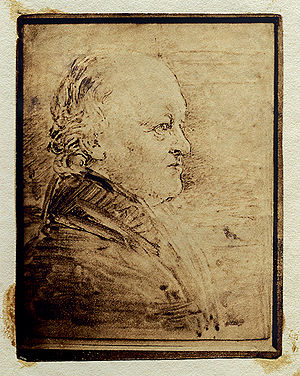
Stregætsning / Varianter: akvatinte, blød-grund og relief-radering
Relief-radering af William Blake, selvportræt fra Songs of Innocence and Experience, publiceret 1794. Digitalt restaureret.
Stregætsning er en grafisk trykteknik, hørerende under dybtryk. Det er samtidig betegnelsen for selve det grafiske blad eller trykket. Ved stregætsning dækkes trykpladen, der som oftest er af kobber eller zink, med et tyndt lag ætsegrund. Heri ridses motivet så metallet blottes bagved, og pladen udsættes for et syrebad, hvor der ætses ned i de ridsede aftegninger. Herved dannes de fordybninger, hvor trykfarven kan ligge inden den trykkes over på papiret. Stregætsning hører under radering, en term, der indimellem optræder synonymt med stregætsning, men som også bruges som samlebetegnelse for en større gruppe af grafiske teknikker. De første stregætsninger kendes tilbage fra begyndelsen af 1500-tallet.